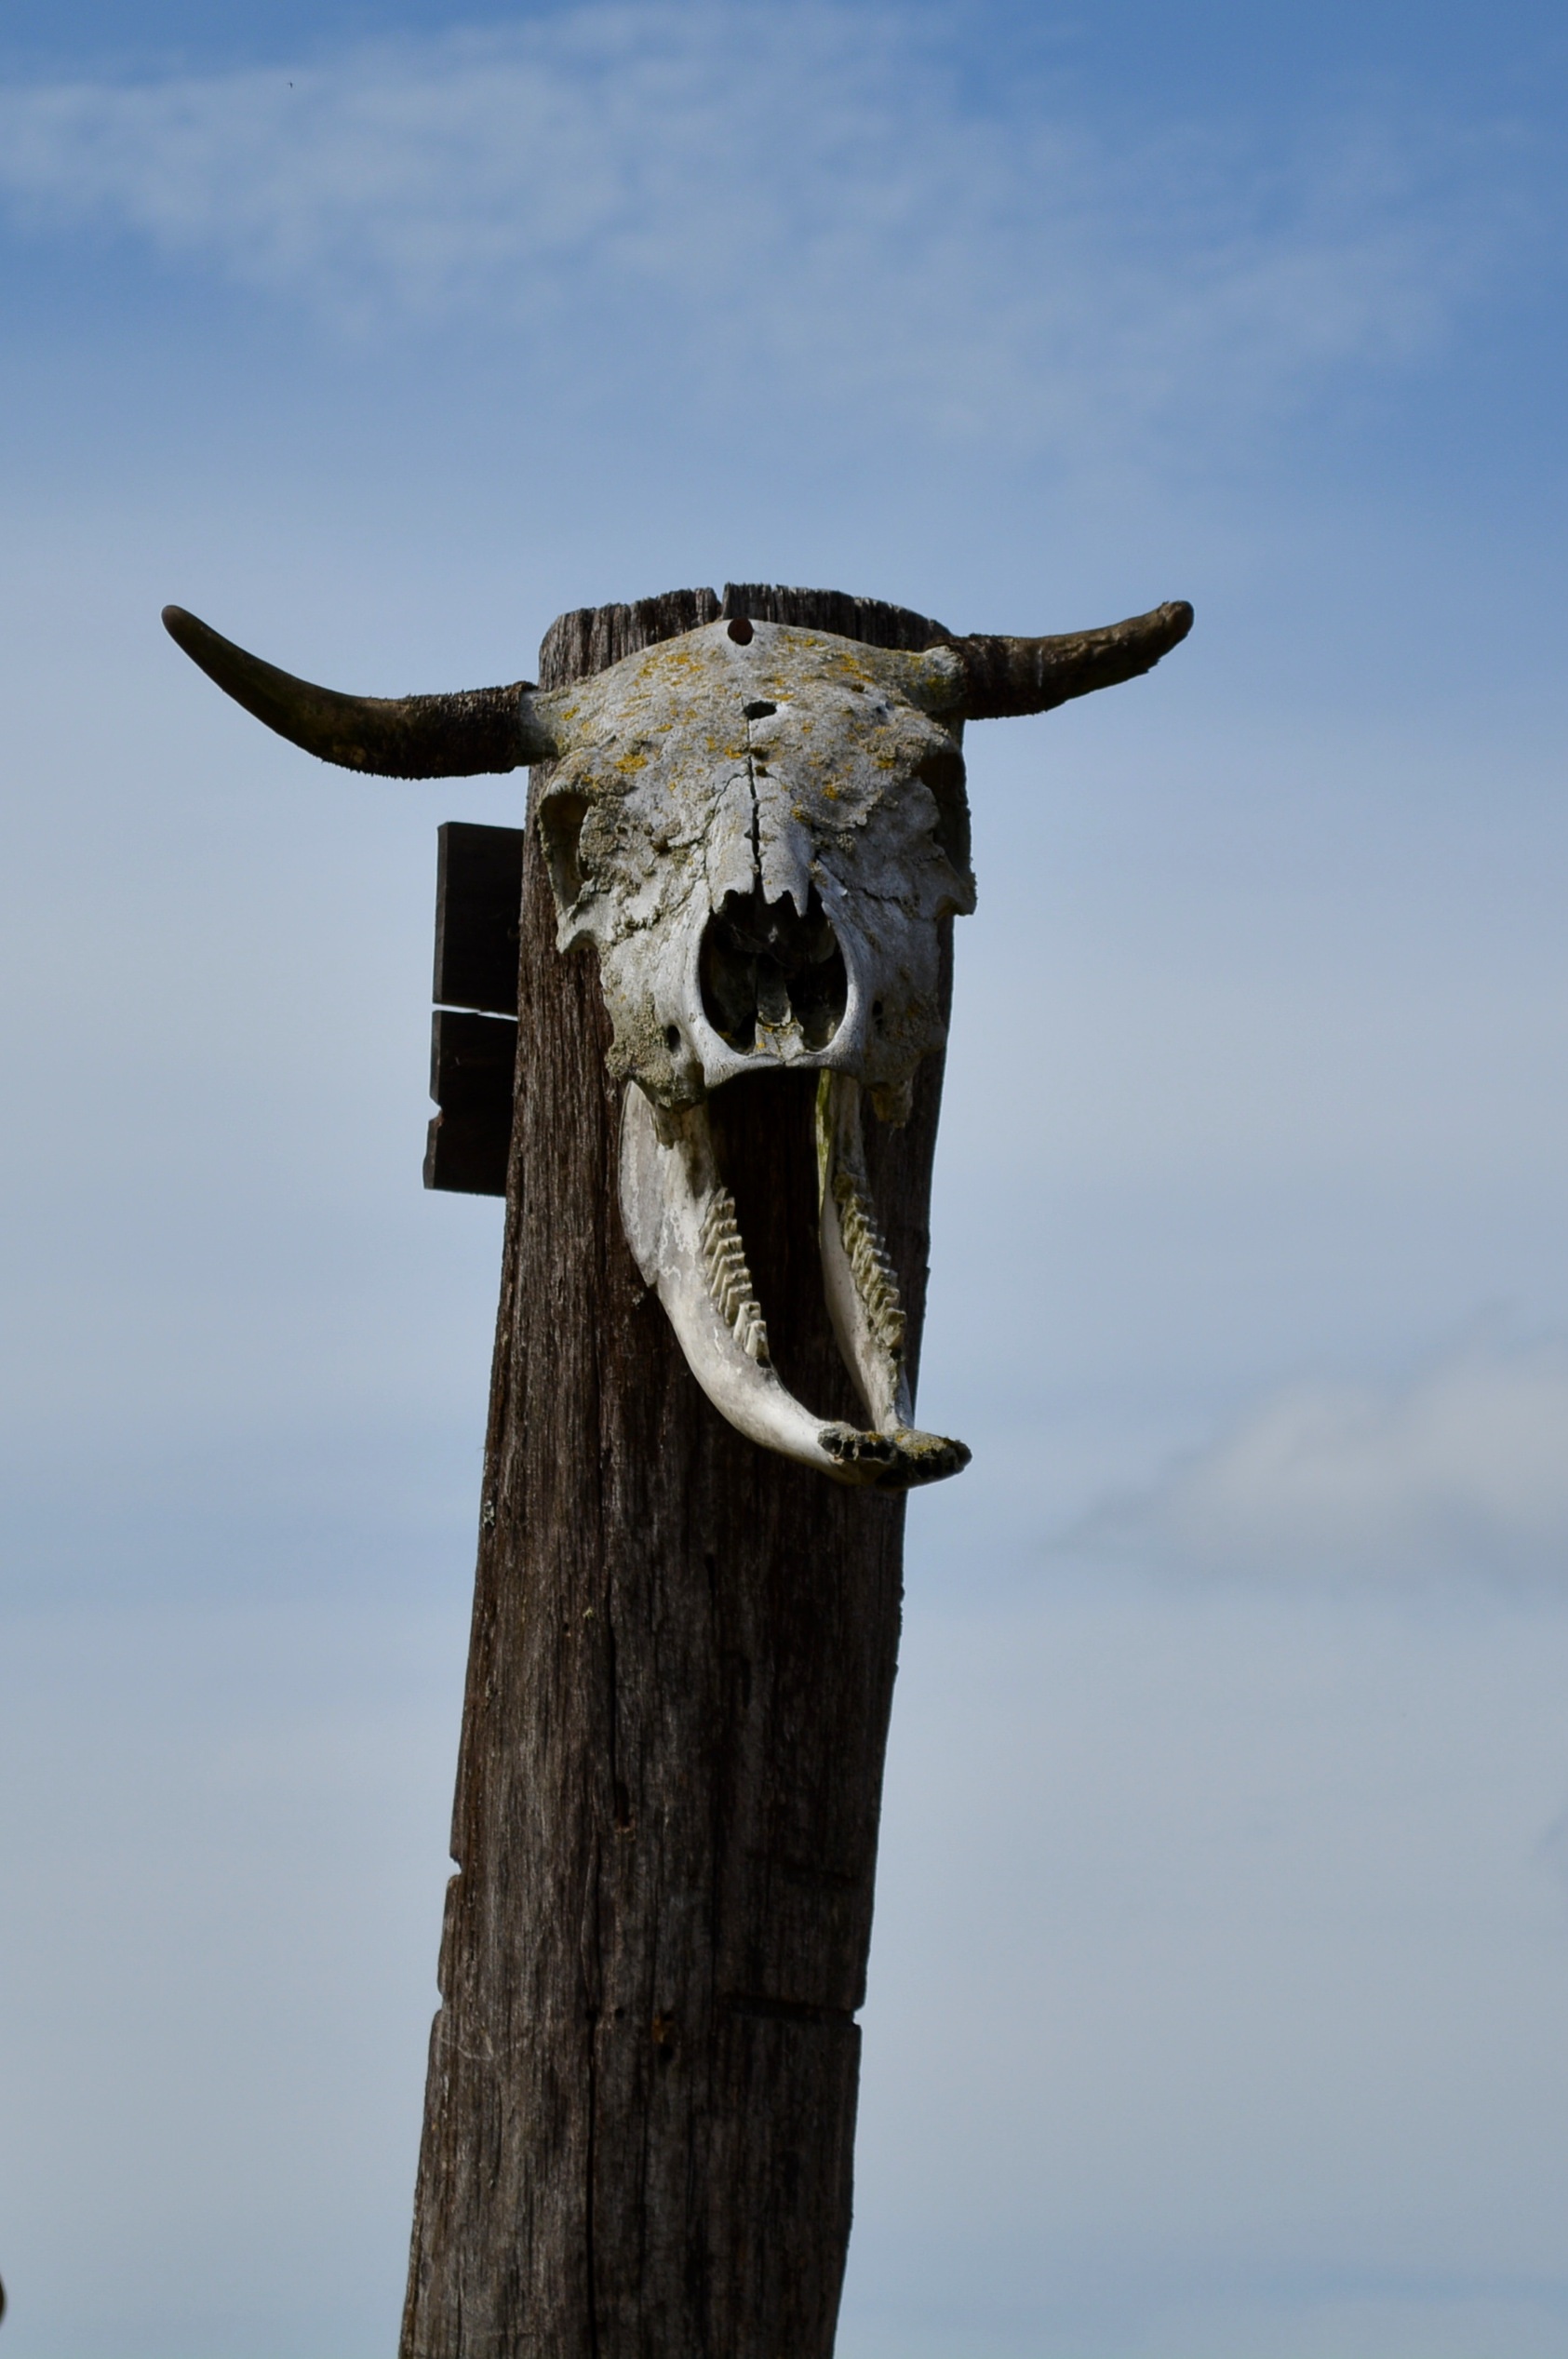
winter, animal, wildlife, horn, skull, sculpture, head, skeleton, skull bone, celts village, skellett